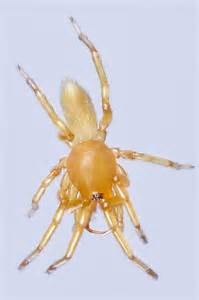
Label: ragno